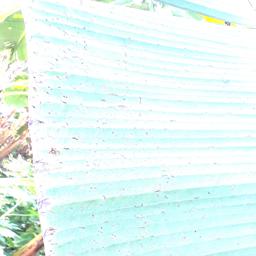
Label: BLACK SIGATOKA